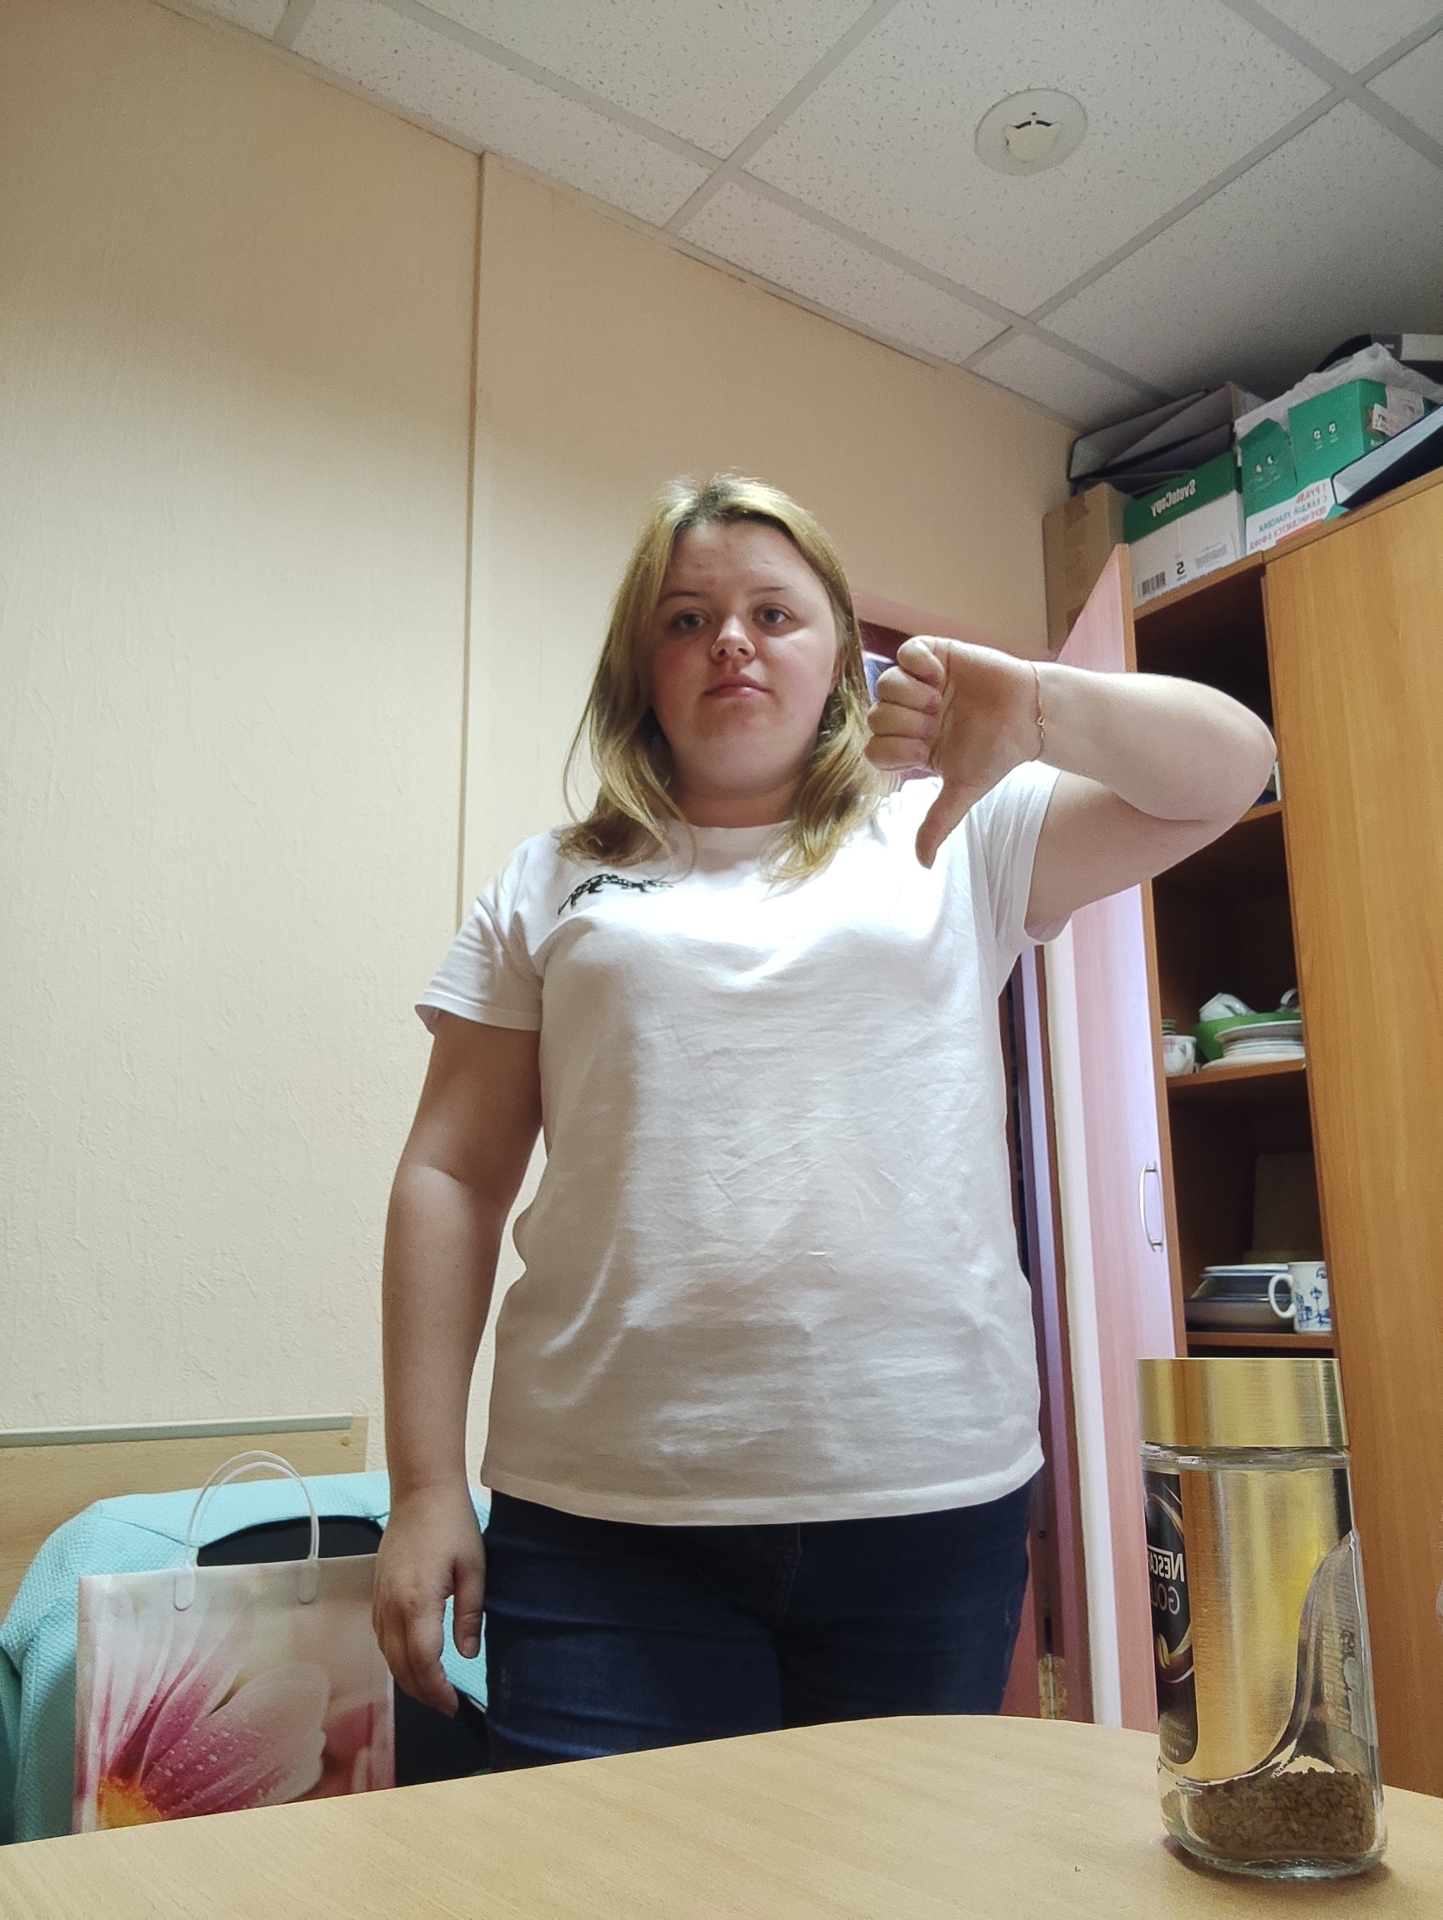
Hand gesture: dislike